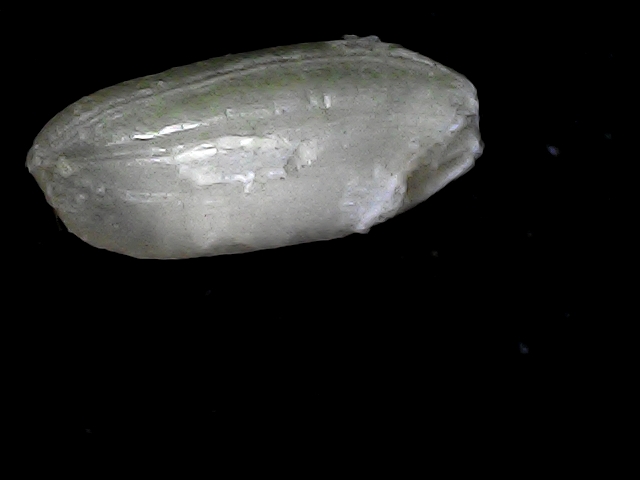
Rice variety: BD33